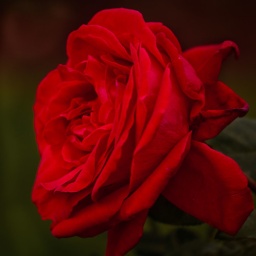
red rose in October